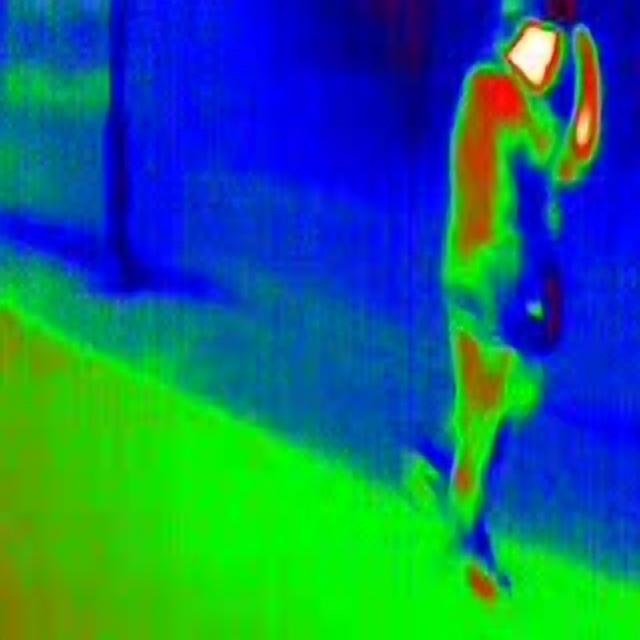
Detected objects:
label: person